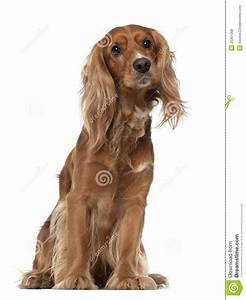
Label: cane